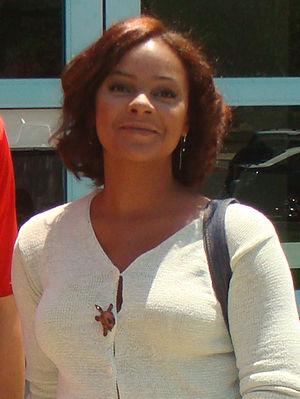
Lark Voorhies est une actrice américaine, née le 25 mars 1974 à Nashville, Tennessee.